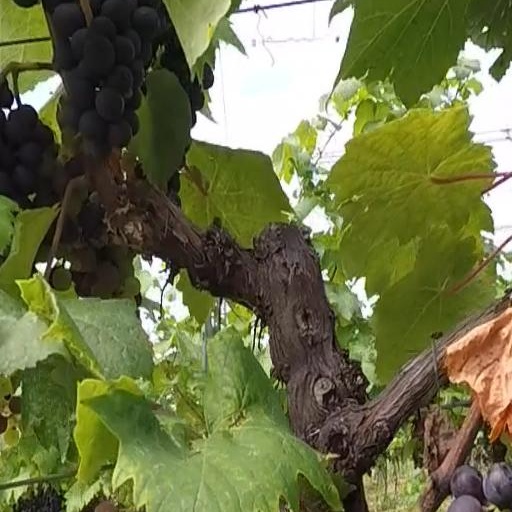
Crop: grape